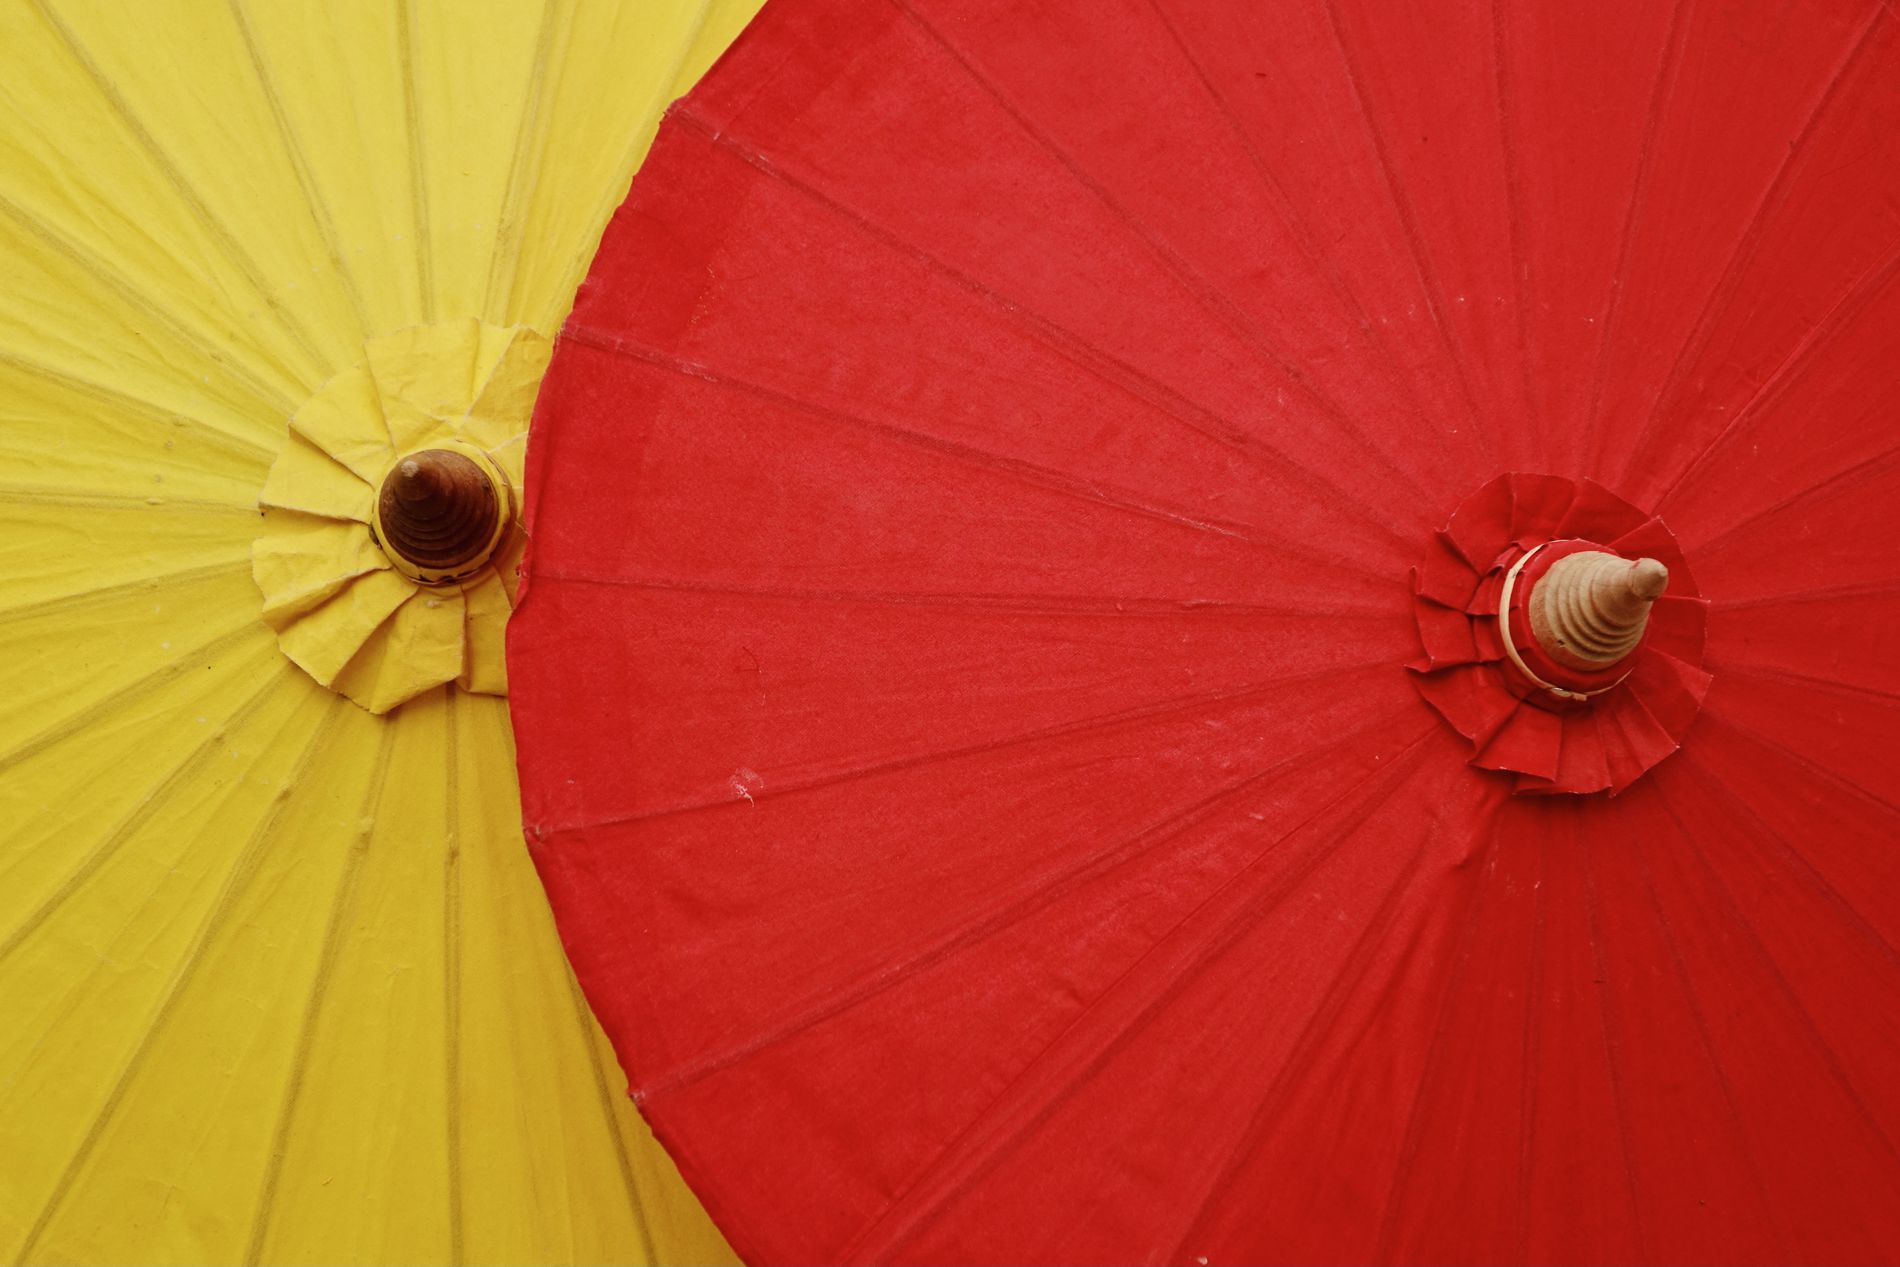
Happy Umbrellas
The photo shows two open umbrellas, one red and one yellow, captured from their upper side. The red one is in the foreground, and the yellow one is in the background.
The photo is taken at a close-up level, focusing on the top of the two umbrellas. The color palette is simple, with red and yellow and a hint of beige tip in the center of each umbrella. The photo feels happy. The lighting, likely from an artificial source, highlights the umbrellas' details.
Labels: Canopy, Umbrella, Architecture, Building, Outdoors, Shelter, Red Umbrella, Yellow Umbrella
Camera: SONY DSC-RX10
Lens: Sony 24-200mm F2.8
Aperture: F3.2
Exposure: 1/400 sec
ISO: 200
Focal length: 31.8 mm